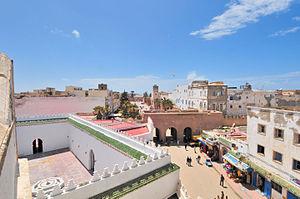
Vue d'Esaouira (Maroc)